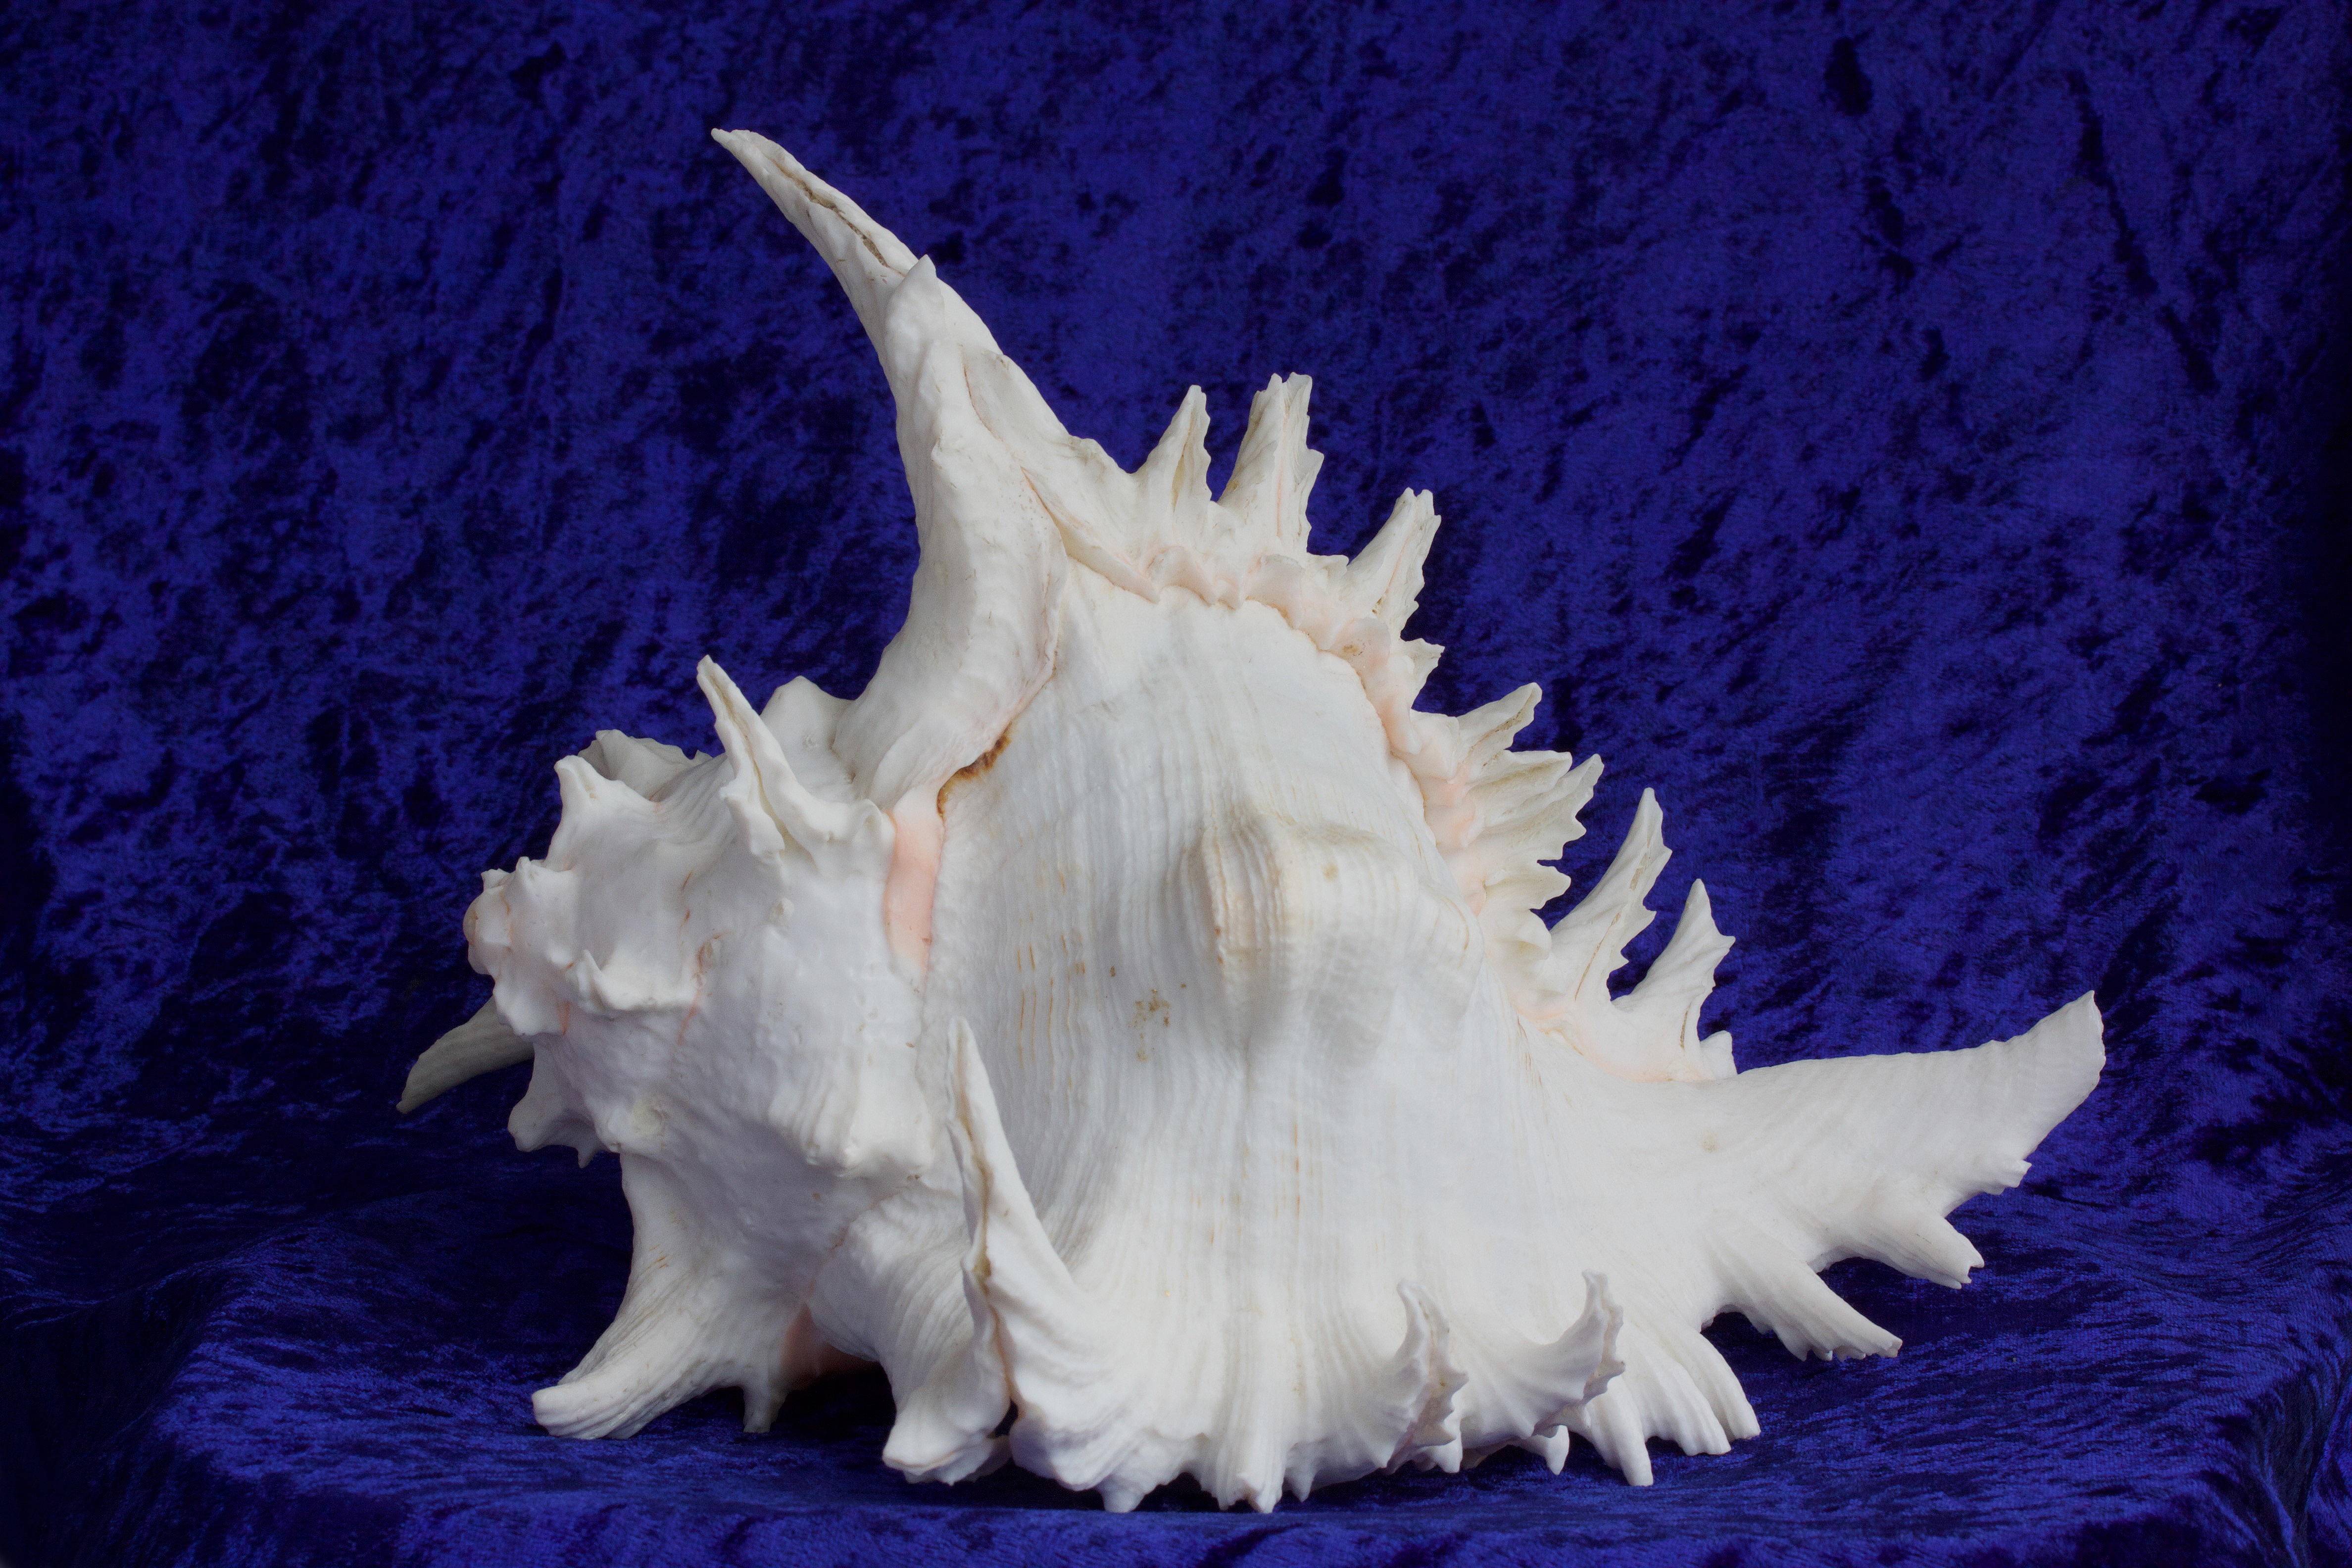
sea, wing, white, animal, holiday, memory, blue, housing, sculpture, art, snail, decorative, carving, tender, pointed, sea snail